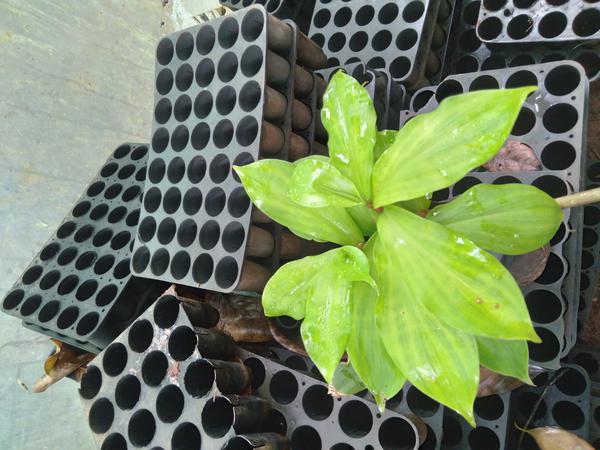
Plant: Insulin